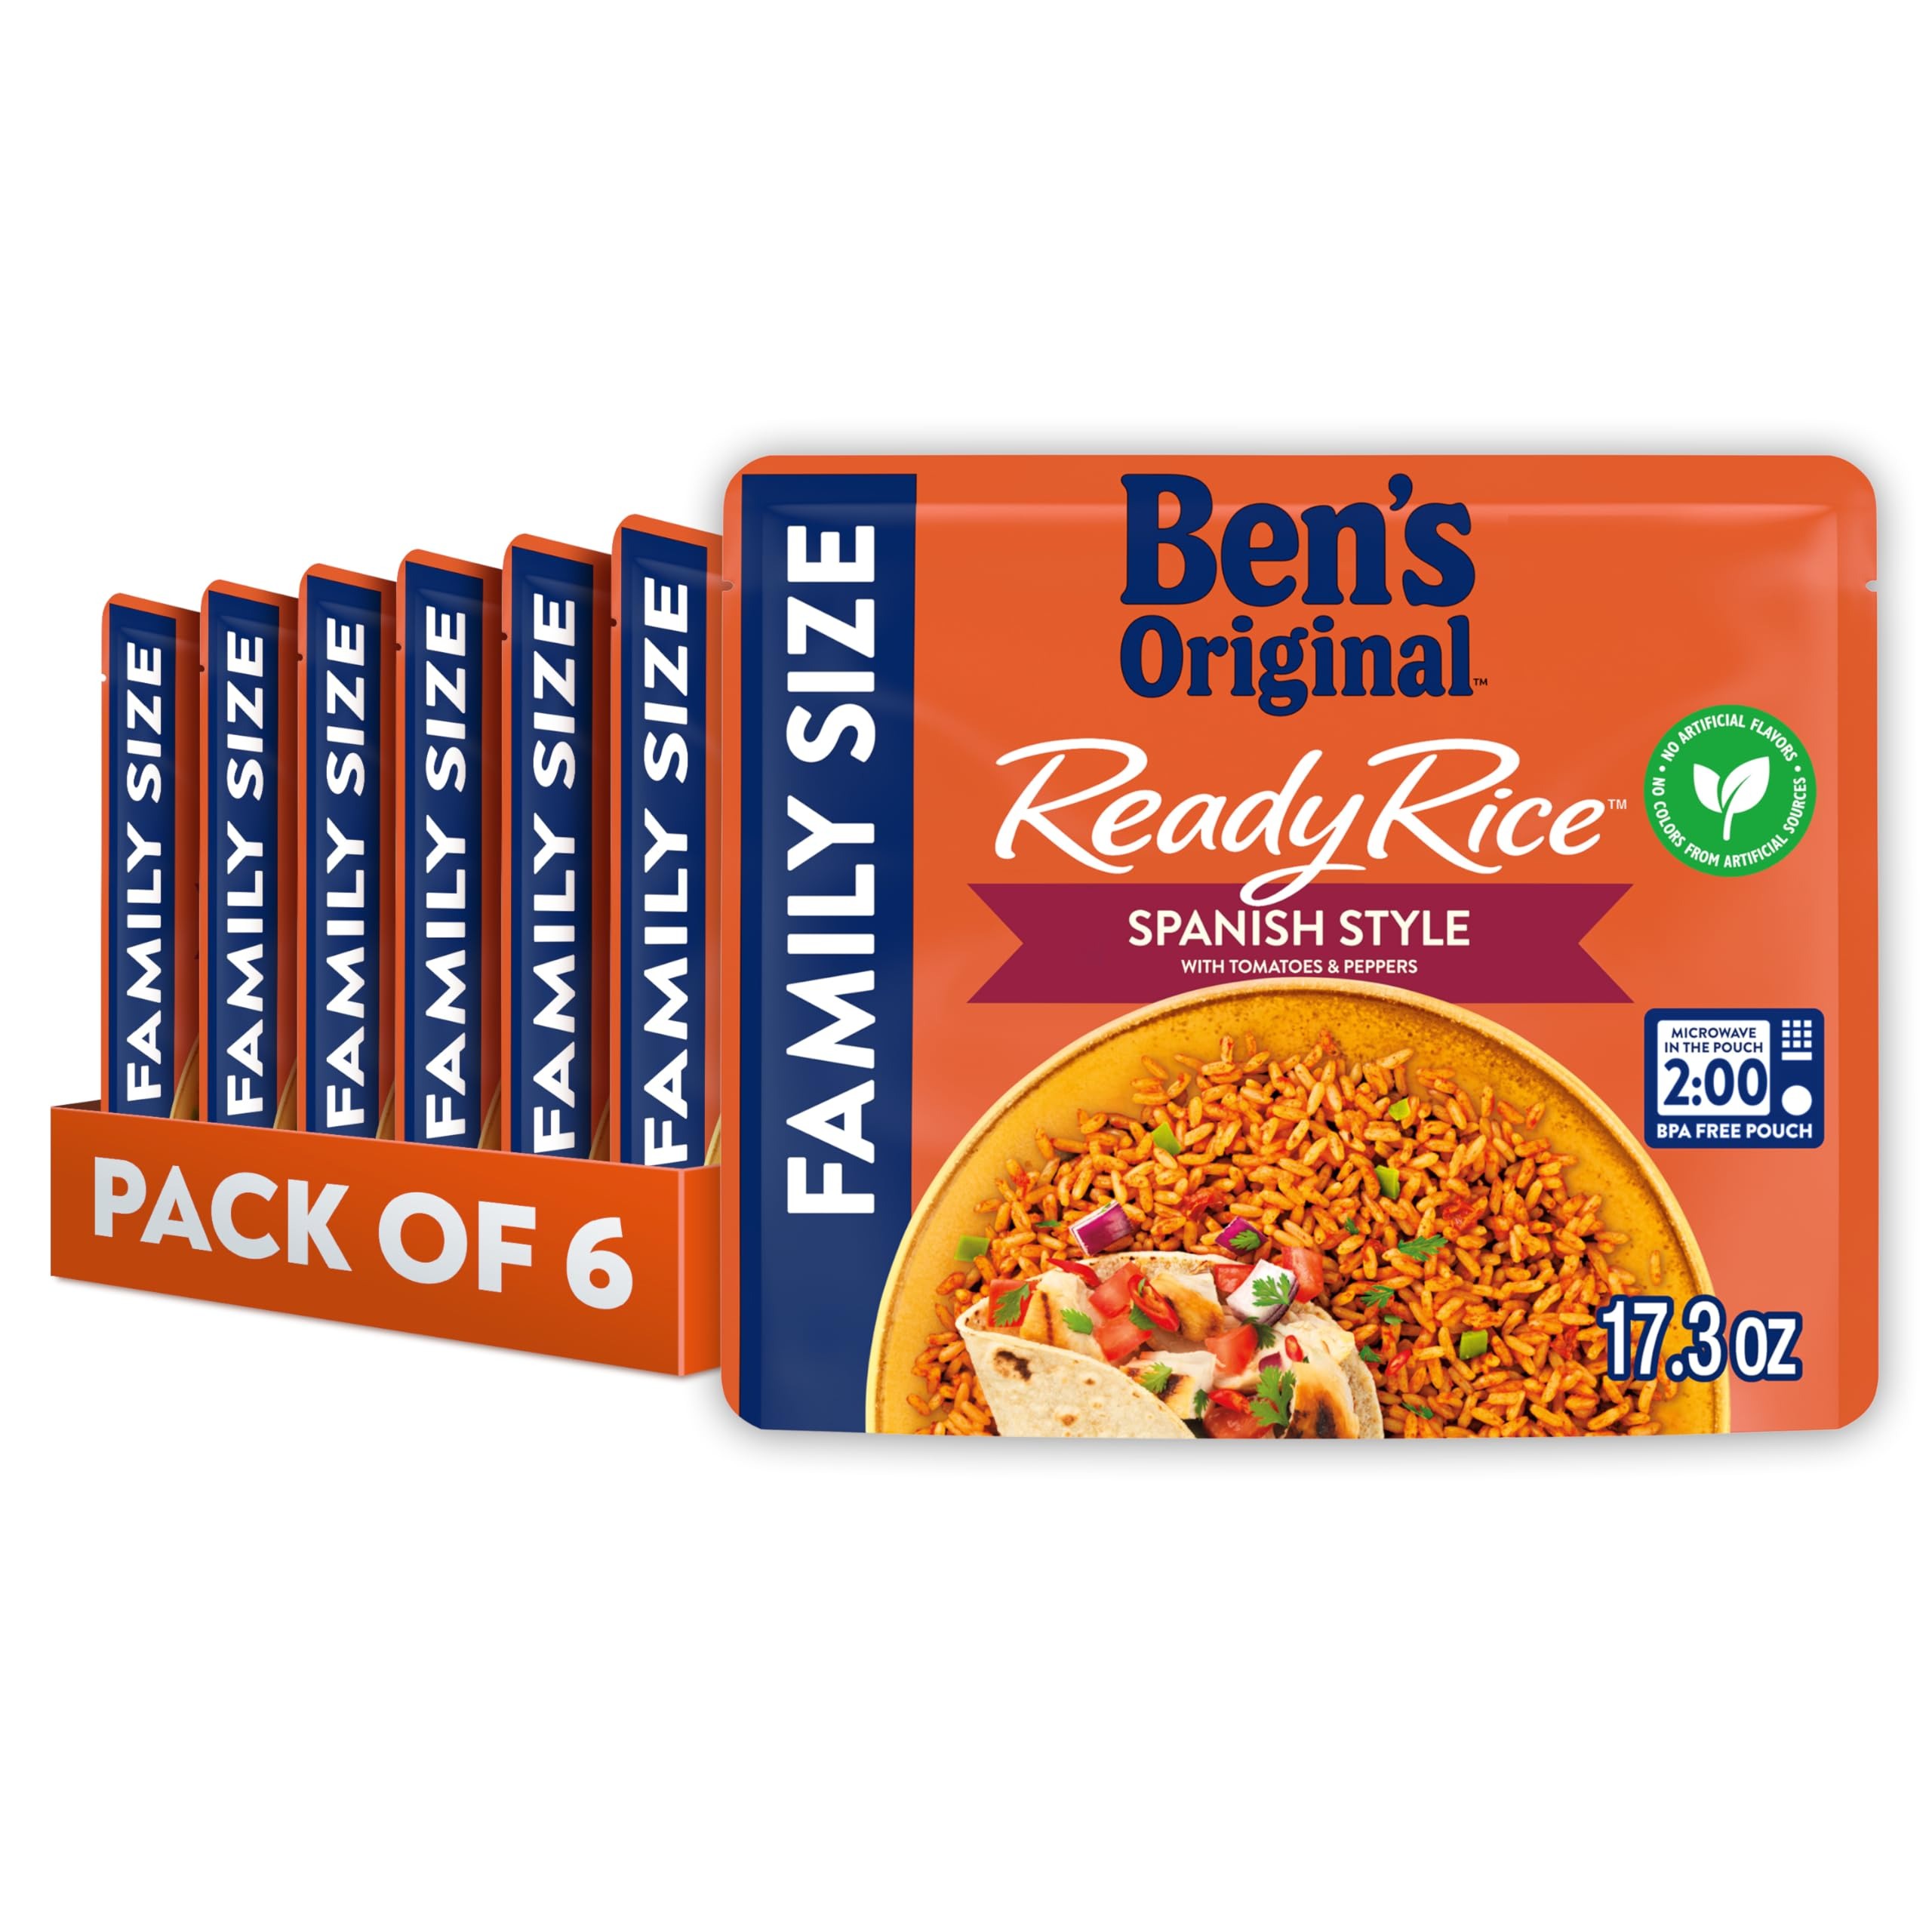
Item Name: BEN'S ORIGINAL READY RICE Spanish Style Flavored Rice, Family Size, Easy Dinner Side, 17.3 OZ Pouch (Pack of 6)
Bullet Point 1: Six 17.3 oz pouches of BEN'S ORIGINAL READY RICE Spanish Style Flavored Rice, Family Size
Bullet Point 2: Deliciously seasoned, Spanish-inspired parboiled rice that is ready to eat in minutes
Bullet Point 3: This microwave rice pouch offers long grain rice with tomatoes, peppers, herbs, and spices for a cooked rice side dish you and your guests will love
Bullet Point 4: Pair this seasoned rice with chicken, Latin dishes, or serve it plain for a quick bite
Bullet Point 5: Cook this Spanish rice family pack in the microwave for 2 minutes, or thoroughly heat it in a skillet before serving
Value: 103.8
Unit: Ounce

Price: 2.44